René Boylesve

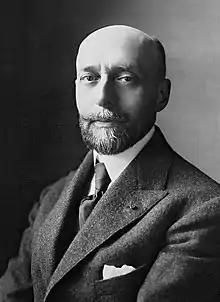
Boylesve in 1921

René Boylesve (14 April 1867 in La Haye-Descartes – 14 January 1926 in Paris), born René Marie Auguste Tardiveau, was a French writer and a literary critic.